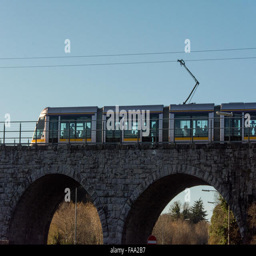
transit service type called mass transportation system crossing a stone bridge